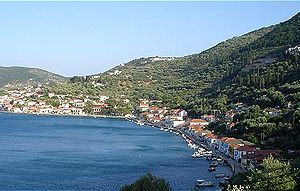
Ithaka
Det sydlige Ithaka
Ithaka er den ø i den vestlige del af det græske øhav, også kaldet Det Joniske Hav, som Odysseus boede på og var konge af.